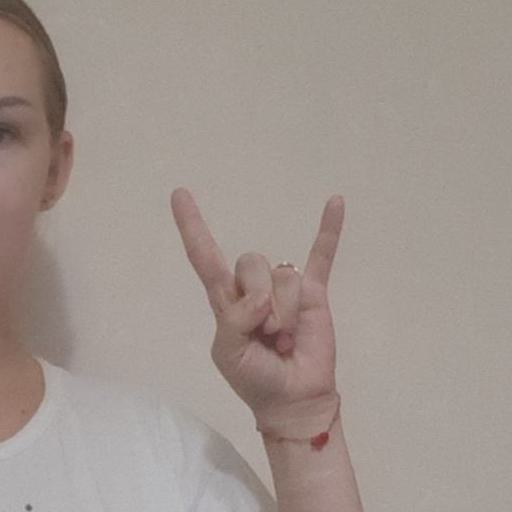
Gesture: rock